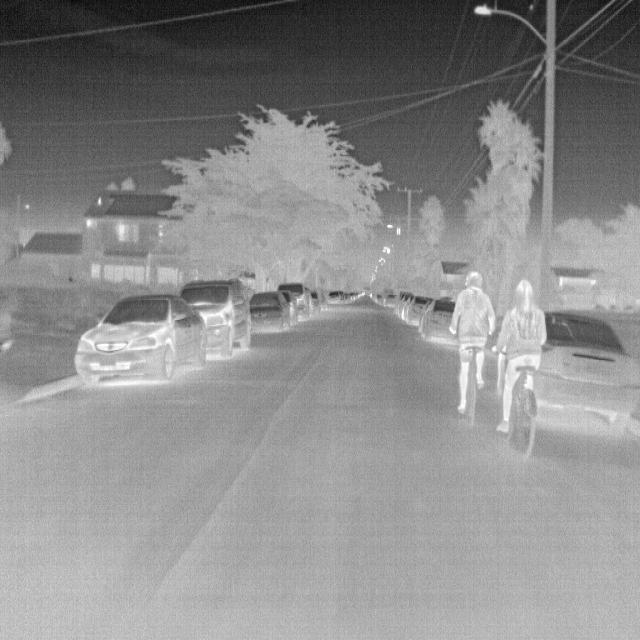
Detected objects:
label: person
label: person